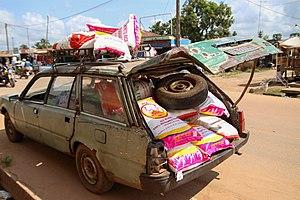
Cette photo a été prise lors d'un séjour humanitaire dans le village de Tollakro. N'ayant pas pu trouver de véhicules de transport permettant de livrer des vivres depuis la ville de Tiassalé en Côte d'Ivoire, cette voiture Peugeot 504 nous a été d'une grande utilité. J'ignore exactement la date de fabrication de ce véhicule. Mais elle reste l'une des voitures de transport les plus utilisées par les populations vivant dans les villages, notamment pour sa robustesse. Selon les besoins des usagers, elle sert également aux transports de marchandises. This is an image with the theme ""Africa on the Move or Transport"" from: Ivory Coast"
Tiassalé est une ville de Côte d'Ivoire située au nord de la capitale économique du pays, Abidjan. C'est une préfecture qui, appartenant antérieurement à l'ex-région des Lagunes, au régard du nouveau découpage administratif, est maintenant dans la région Agnéby-Tiassa. Ses deux grandes populations autochtones, peuple Baoulé estimé à plus de 40 000 habitants et peuples Abbey en cohabitation pacifiques depuis le XVIIIᵉ siècle période de leurs arrivées du Ghana originel. Elle se situe à égale distance, 120 km, des 2 capitales du pays : Abidjan, la capitale économique, et Yamoussoukro, la capitale politique et administrative.